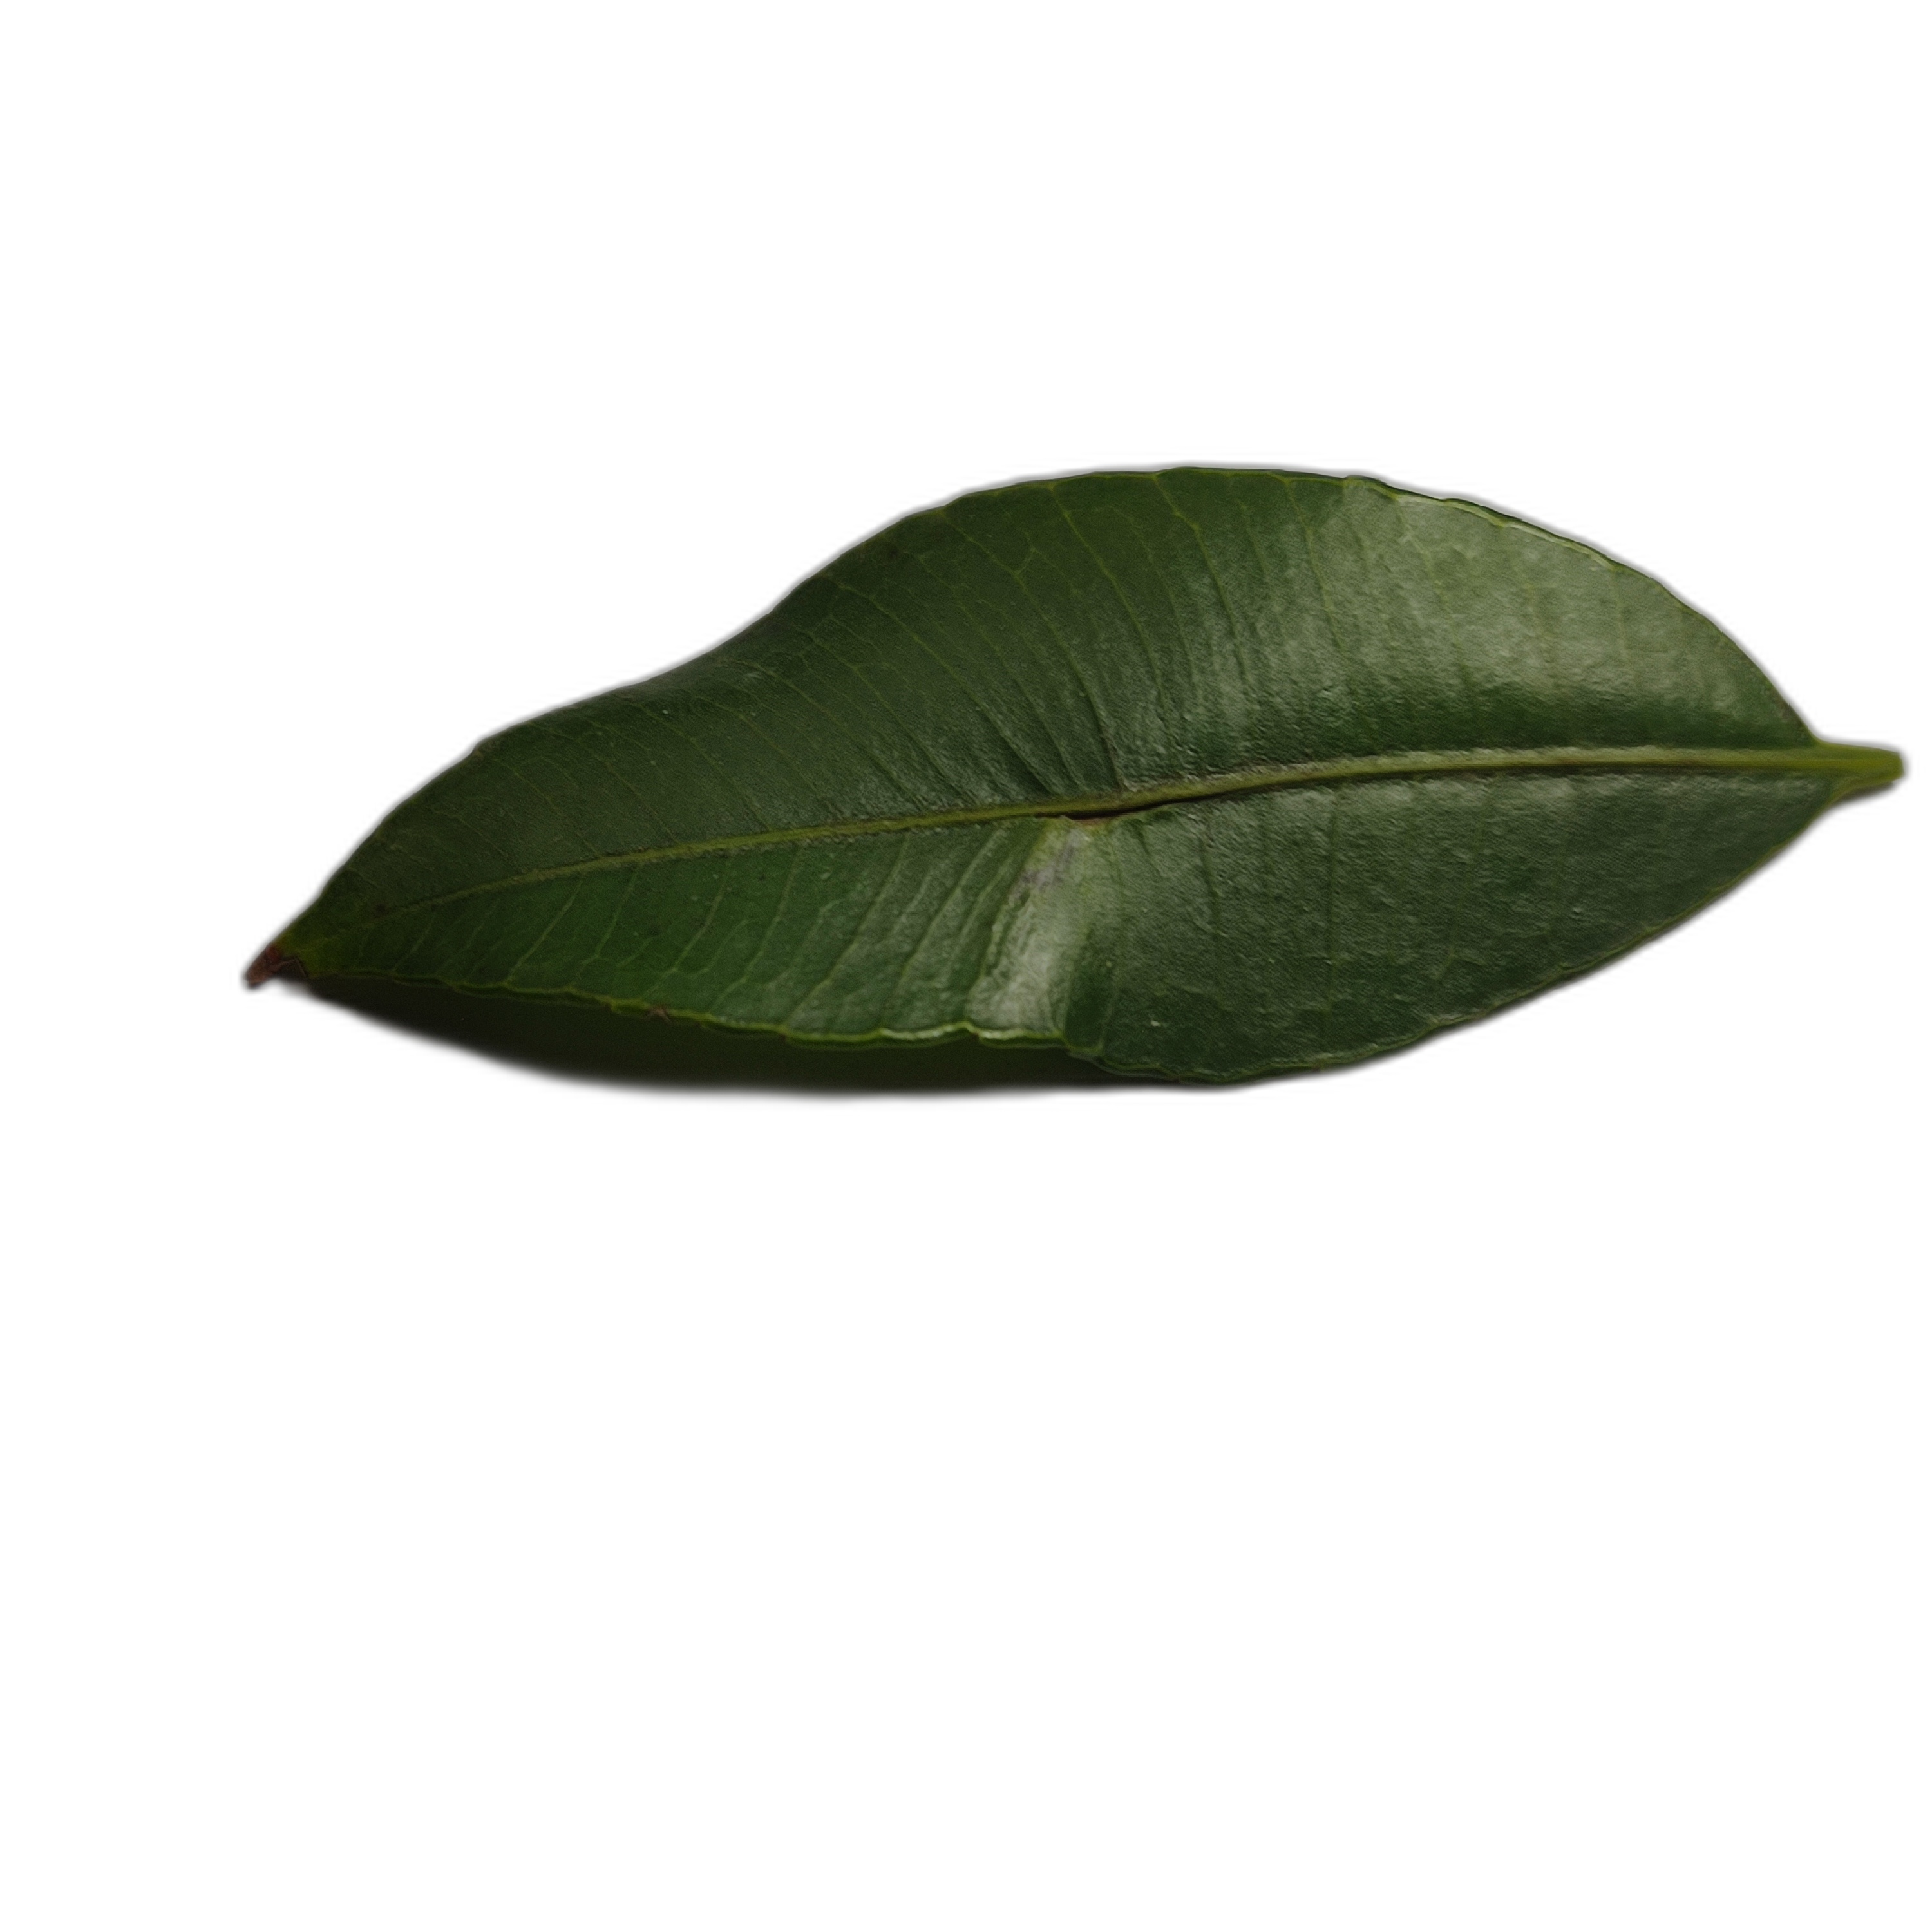
Label: healthy